Nicolás Stefanelli

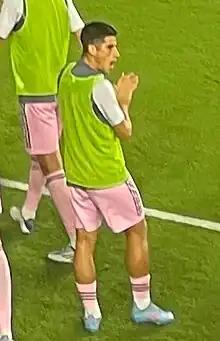
Stefanelli as a sub for Inter Miami in 2023

On 5 January 2023, Stefanelli joined Major League Soccer side Inter Miami on a two-year deal.